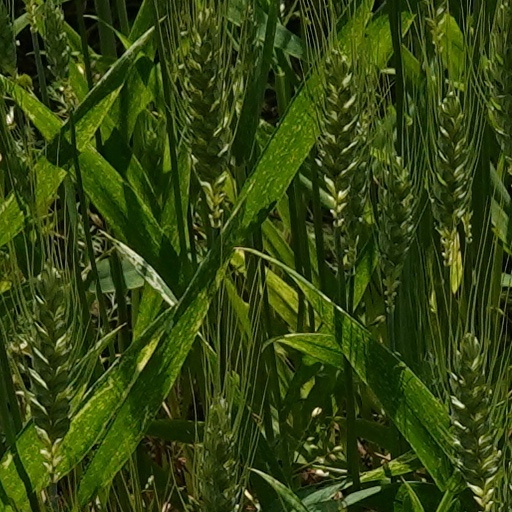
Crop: wheat